Yukon Quest

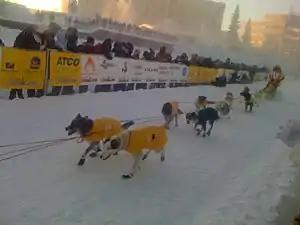
Didier Moggia was the first musher to start the 2008 Yukon Quest in Fairbanks, Alaska.

The Yukon Quest, formally the Yukon Quest 1,000-mile International Sled Dog Race, is a sled dog race scheduled every February since 1984 between Fairbanks, Alaska, and Whitehorse, Yukon, switching directions each year. Because of the harsh winter conditions, difficult trail, and the limited support that competitors are allowed, it is considered the "most difficult sled dog race in the world", or even the "toughest race in the world"—"even tougher, more selective and less attention-seeking than the Iditarod Trail Sled Dog Race." The originator envisioned it as "a race so rugged that only purists would participate."